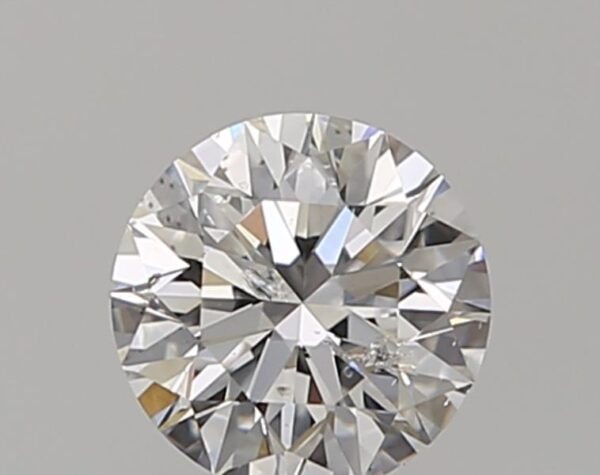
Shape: round
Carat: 0.51
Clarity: SI2
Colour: E
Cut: EX
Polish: VG
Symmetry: EX
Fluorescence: N
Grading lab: GIA
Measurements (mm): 5.07 x 5.11 x 3.19